John Wolf Brennan

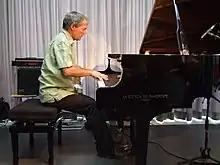
John Wolf Brennan in 2007

John Wolf Brennan (born 13 February 1954) is an Irish pianist, organist, melodica player, and composer based in Weggis, Switzerland.